The Gallant Men

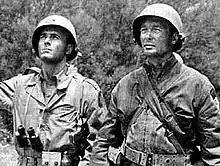
William Reynolds and Robert McQueeney in "The Gallant Men"

The Gallant Men is a 1962–1963 ABC Warner Bros. Television series which depicted an infantry company of American soldiers fighting their way through Italy in World War II.